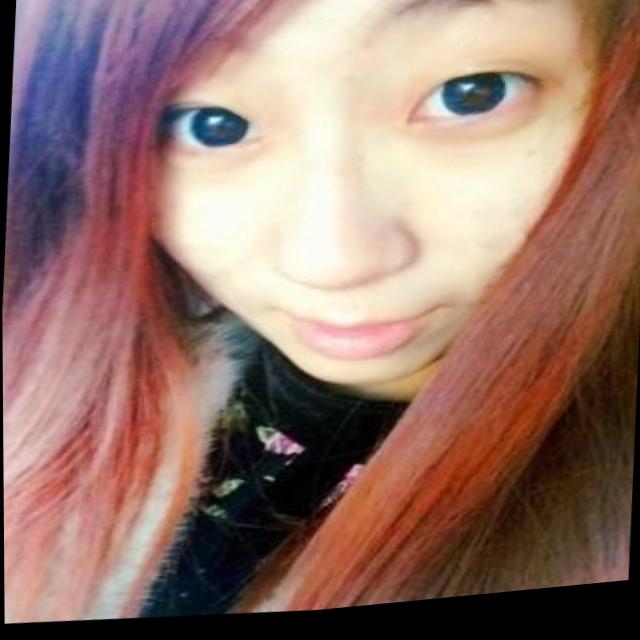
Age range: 21-44